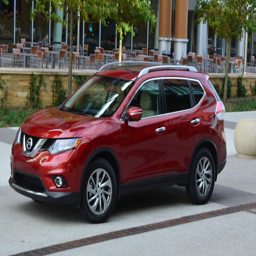
brand new lines for automobile model .